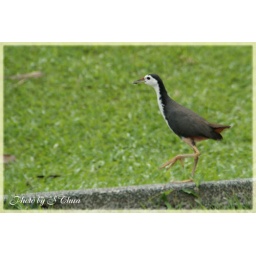
Found this little hen running around in the bushes, very evasive little thing.